Line 1 (Fuzhou Metro)

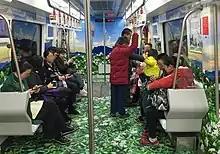
Car 01151 with jasmine decorations

Line 1 of Fuzhou Metro is a north-south line of the Fuzhou Metro network in Fuzhou, Fujian Province, China. This line is the first operating metro line in the Fuzhou Metro system, inaugurated on May 18, 2016. By June 2016, the south section, running from to , is in operation. The north section opened on 6 January 2017. This line is colored red on system maps.